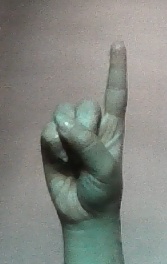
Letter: bb